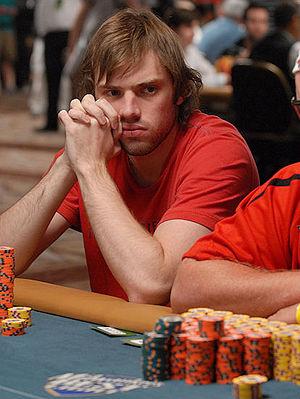
Ivan Demidov, né à Moscou en 1981, est un joueur de poker professionnel. Il réside à Long Beach en Californie.